The Face of Fu Manchu

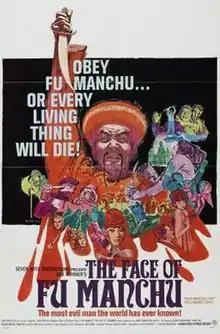
Theatrical release poster by Mitchell Hooks

The Face of Fu Manchu is a 1965 thriller film directed by Don Sharp and based on the characters created by Sax Rohmer. It stars Christopher Lee as the eponymous villain, a Chinese criminal mastermind, and Nigel Green as his pursuing rival Nayland Smith, a Scotland Yard detective.